Mikhail Samarsky

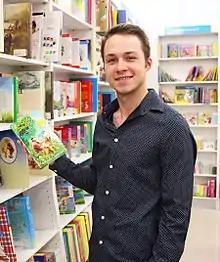
Mikhail Samarsky in 2017

Mikhail Aleksandrovich Samarsky (born 15 August 1996, Rostov-on-Don) is a Russian writer, blogger and public figure. He is an honorary member of the Union of Russian-speaking writers of Bulgaria and president of the charitable foundation "Living Hearts" («Живые сердца»)